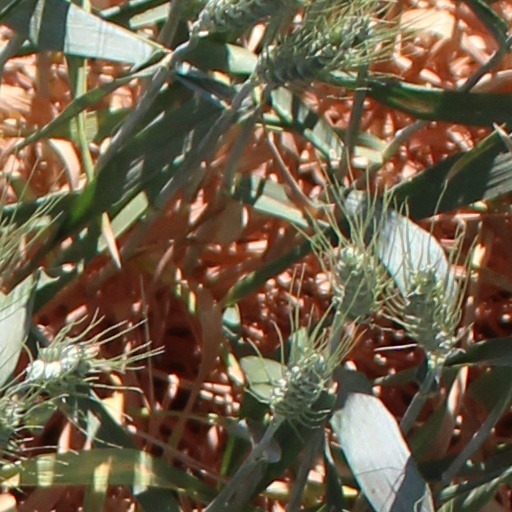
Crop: wheat